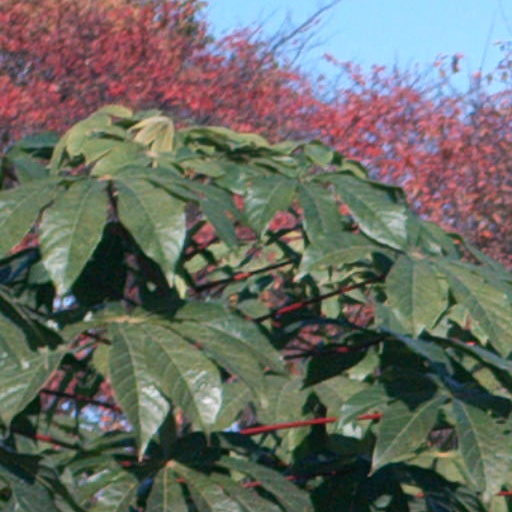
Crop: cassava